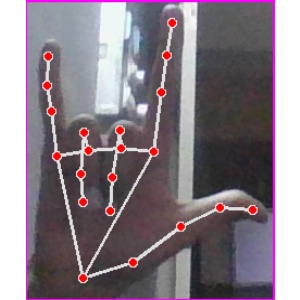
अक्षर: व